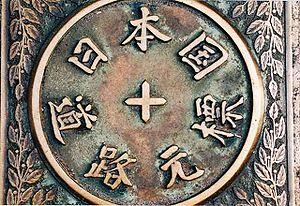
Le Ōshū Kaidō était une des cinq routes de la période Edo, construite pour relier Edo avec la province de Mutsu et la ville de Shirakawa, préfecture de Fukushima. Elle a été établie par Tokugawa Ieyasu pour les dignitaires du gouvernement qui voyageaient dans la région.
Les 53 Stations du Tōkaidō étaient des étapes de repos le long du Tōkaidō, une route côtière allant de Nihonbashi dans Edo à Sanjō Ōhashi dans Kyoto.
Le Kōshū Kaidō était une des cinq routes de l'époque d'Edo et avait été construite pour relier Edo à la province de Kai dans la préfecture de Yamanashi moderne. Puis la route continue pour rejoindre la Shimosuwa-shuku du Nakasendō à la préfecture de Nagano. De nombreux feudataires de la province de Shinano empruntaient cette route durant sankin kōtai, y compris ceux des domaines de Takatō, de Suwa et de Iida.
Les 69 stations du Nakasendō à Sanjō Ōhashi dans Kyoto. La route couvre approximativement 534 km et constitue une voie de commerce alternative à la route de Tōkaidō.
Le Nikkō Kaidō était une des cinq routes majeures de la époque d'Edo. Elle fut tracée pour relier Edo avec Nikkō Tōshō-gū qui est situé dans la ville moderne de Nikkō, Préfecture de Tochigi. Elle a été établie en 1617 par Tokugawa Ieyasu, afin de disposer d'une voie plus agréable pour se rendre au sanctuaire. Avec seulement vingt et une stations, le Nikkō Kaidō était la plus courte des cinq routes mais elle partage dix-sept stations avec la Ōshū Kaidō.